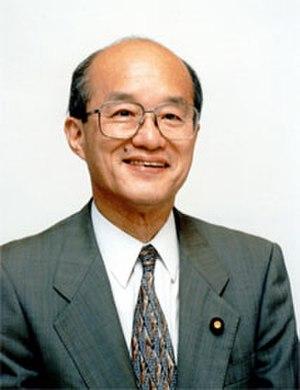
Shin'ya Izumi, né le 1ᵉʳ août 1937 dans l'ancien bourg de Yoshii, qui fait aujourd'hui partie de la ville d'Ukiha, dans la préfecture de Fukuoka, est un homme politique japonais, membre du Parti libéral démocrate. Il est élu à la Chambre des conseillers du Japon à la proportionnelle nationale depuis 1992, et a été ministre d'État, président de la Commission nationale de sécurité publique également chargé des Situations d'urgence et de la Sécurité alimentaire des cabinets Abe puis Fukuda du 27 août 2007 au 1ᵉʳ août 2008.